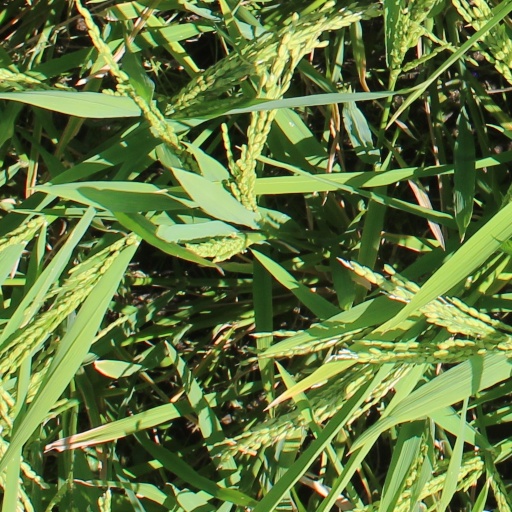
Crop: rice